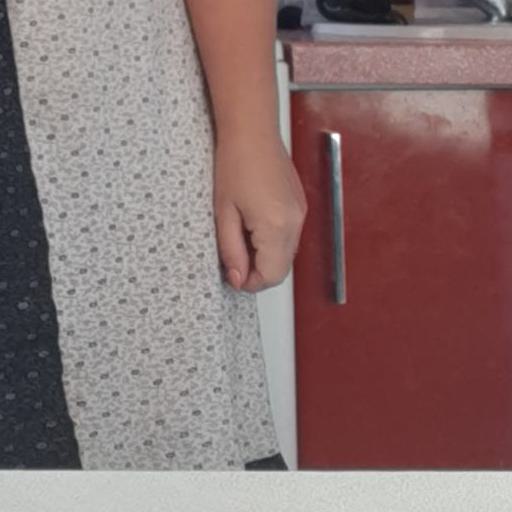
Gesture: no_gesture